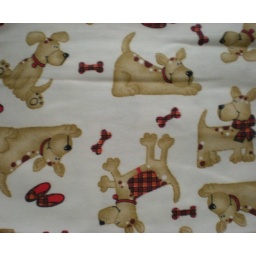
A flannel puppy dog print for use in blankets, bibs, and burp rags.